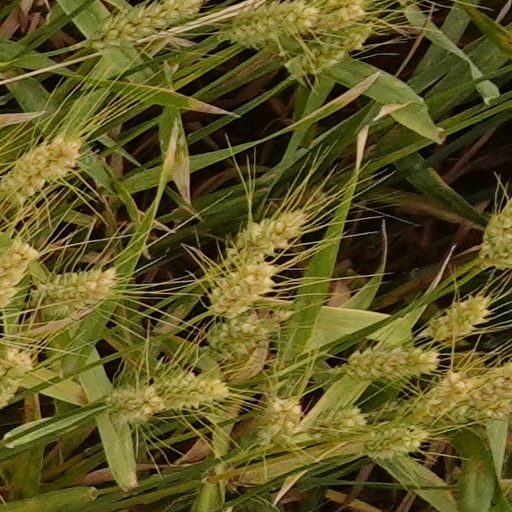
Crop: wheat